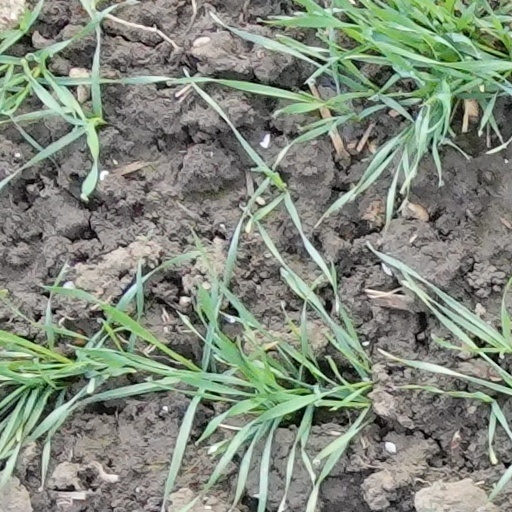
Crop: wheat